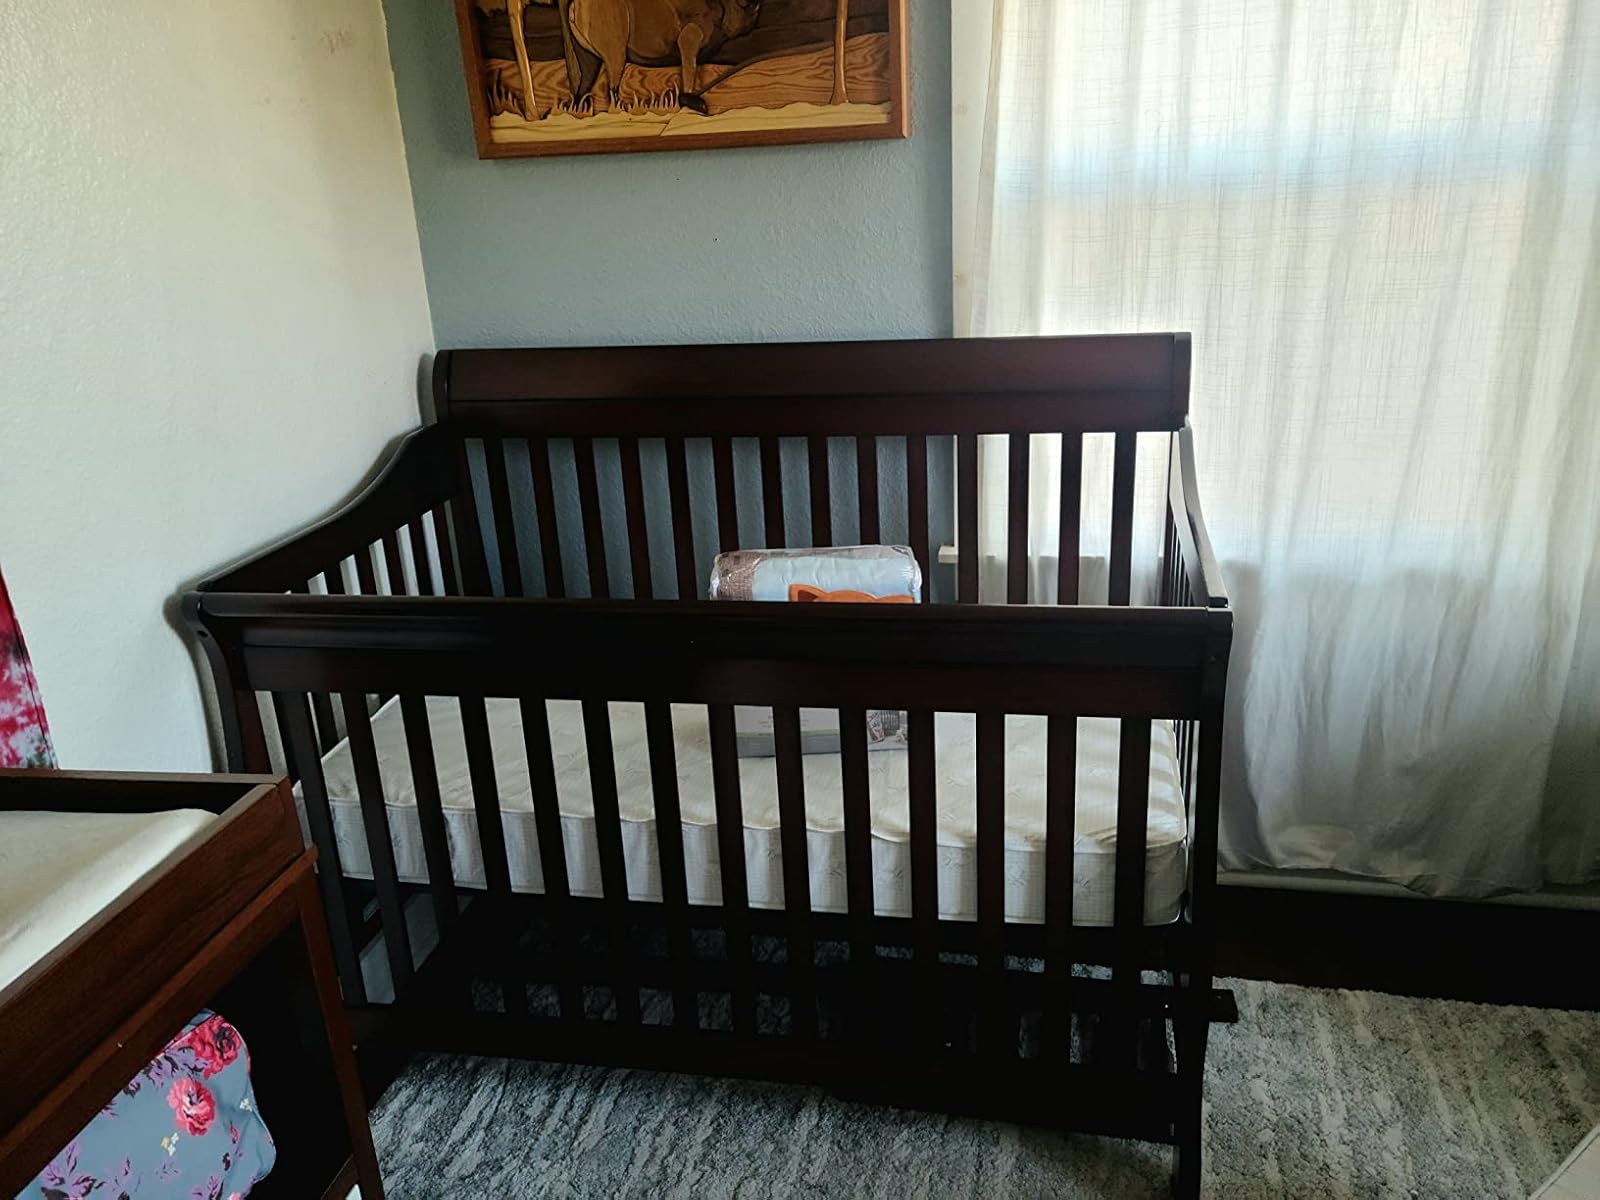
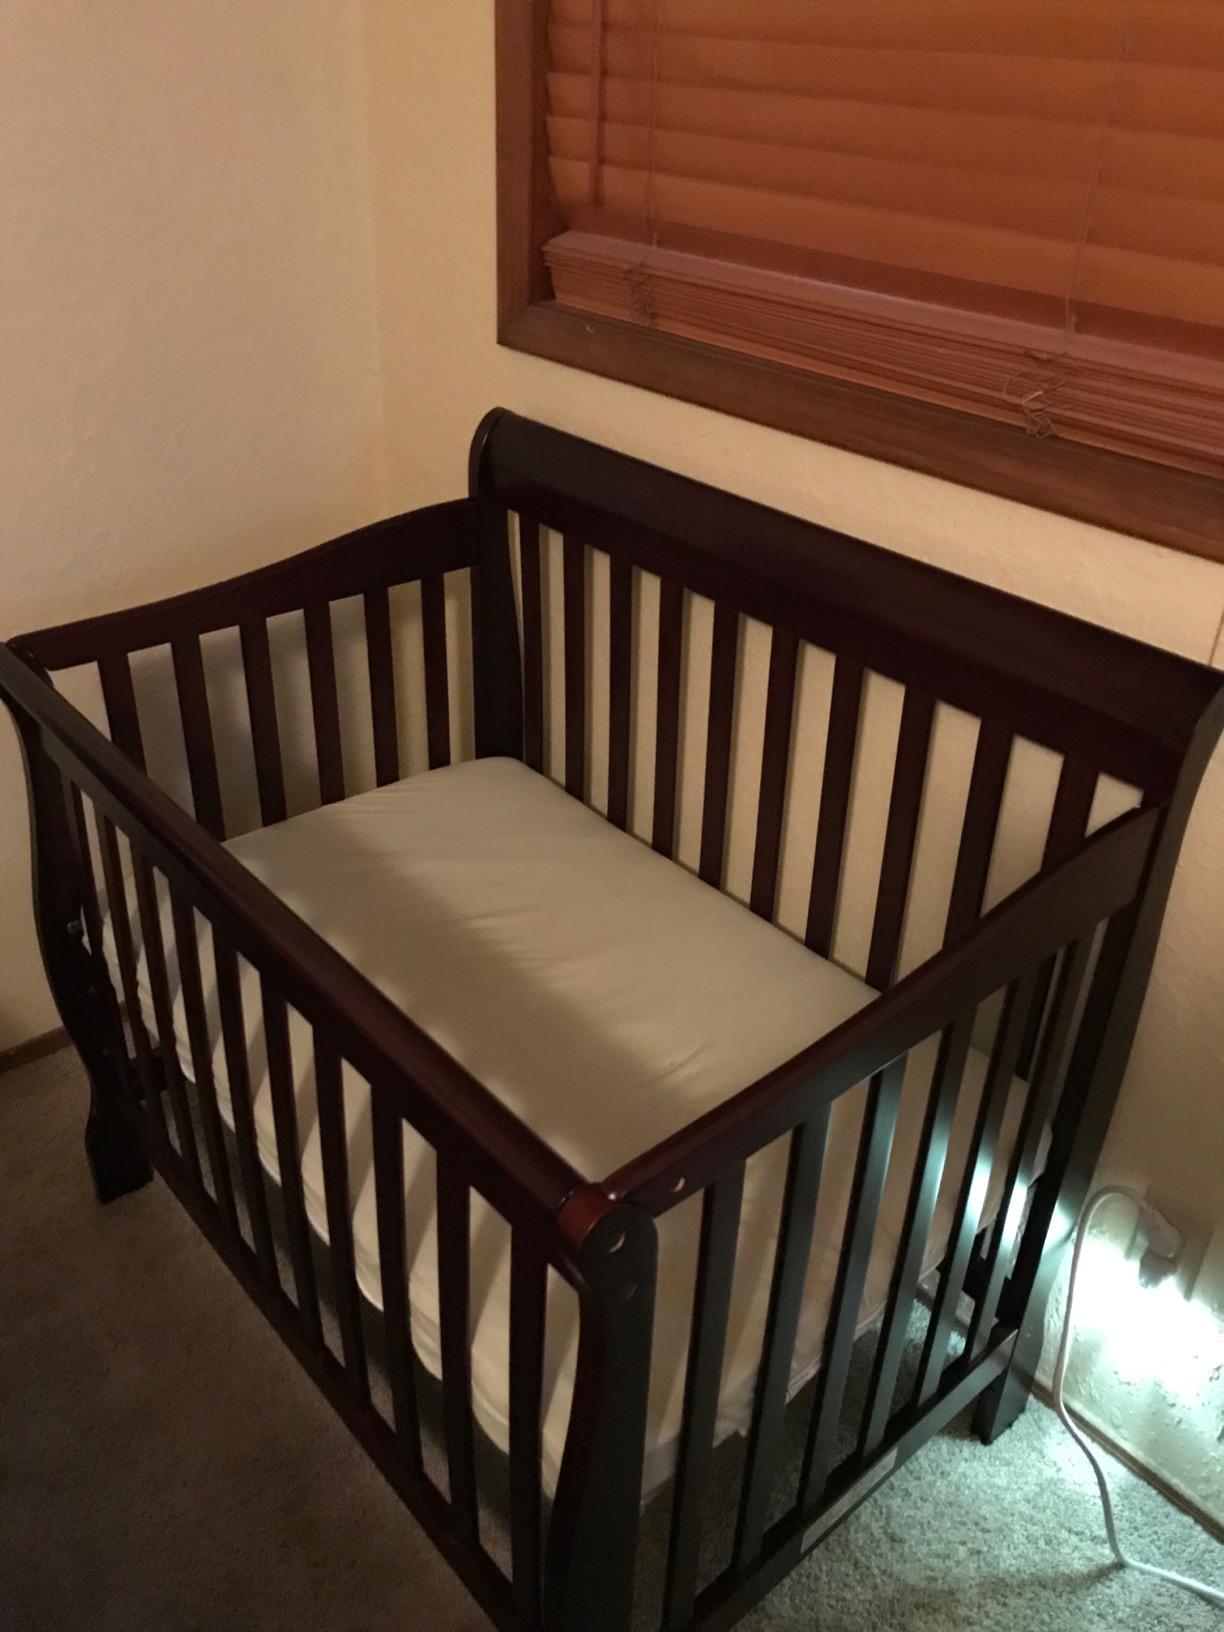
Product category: products_crib
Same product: yes